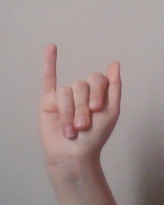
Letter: meem